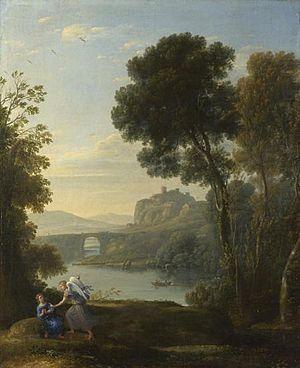
George Howland Beaumont, 7ᵉ baronnet, né le 6 novembre 1753 à Great Dunmow et mort le 7 février 1827 à Coleorton, est un peintre amateur, collectionneur d'art et critique d'art britannique.